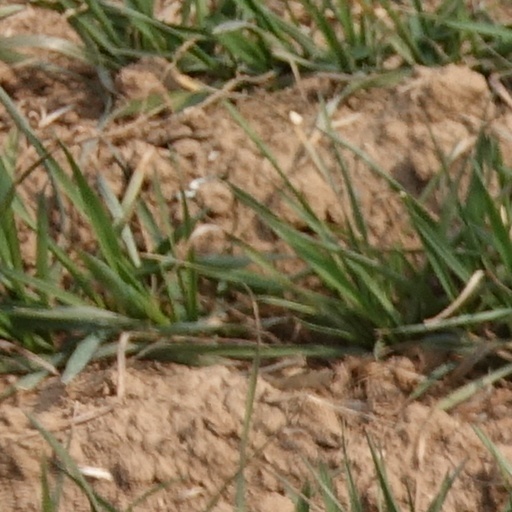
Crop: wheat